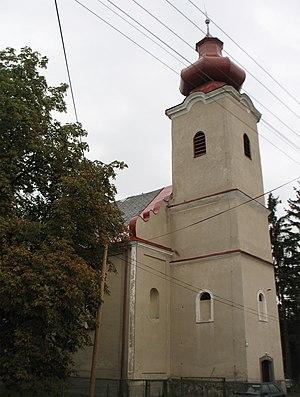
Vyškovce nad Ipľom est un village de Slovaquie situé dans la région de Nitra.